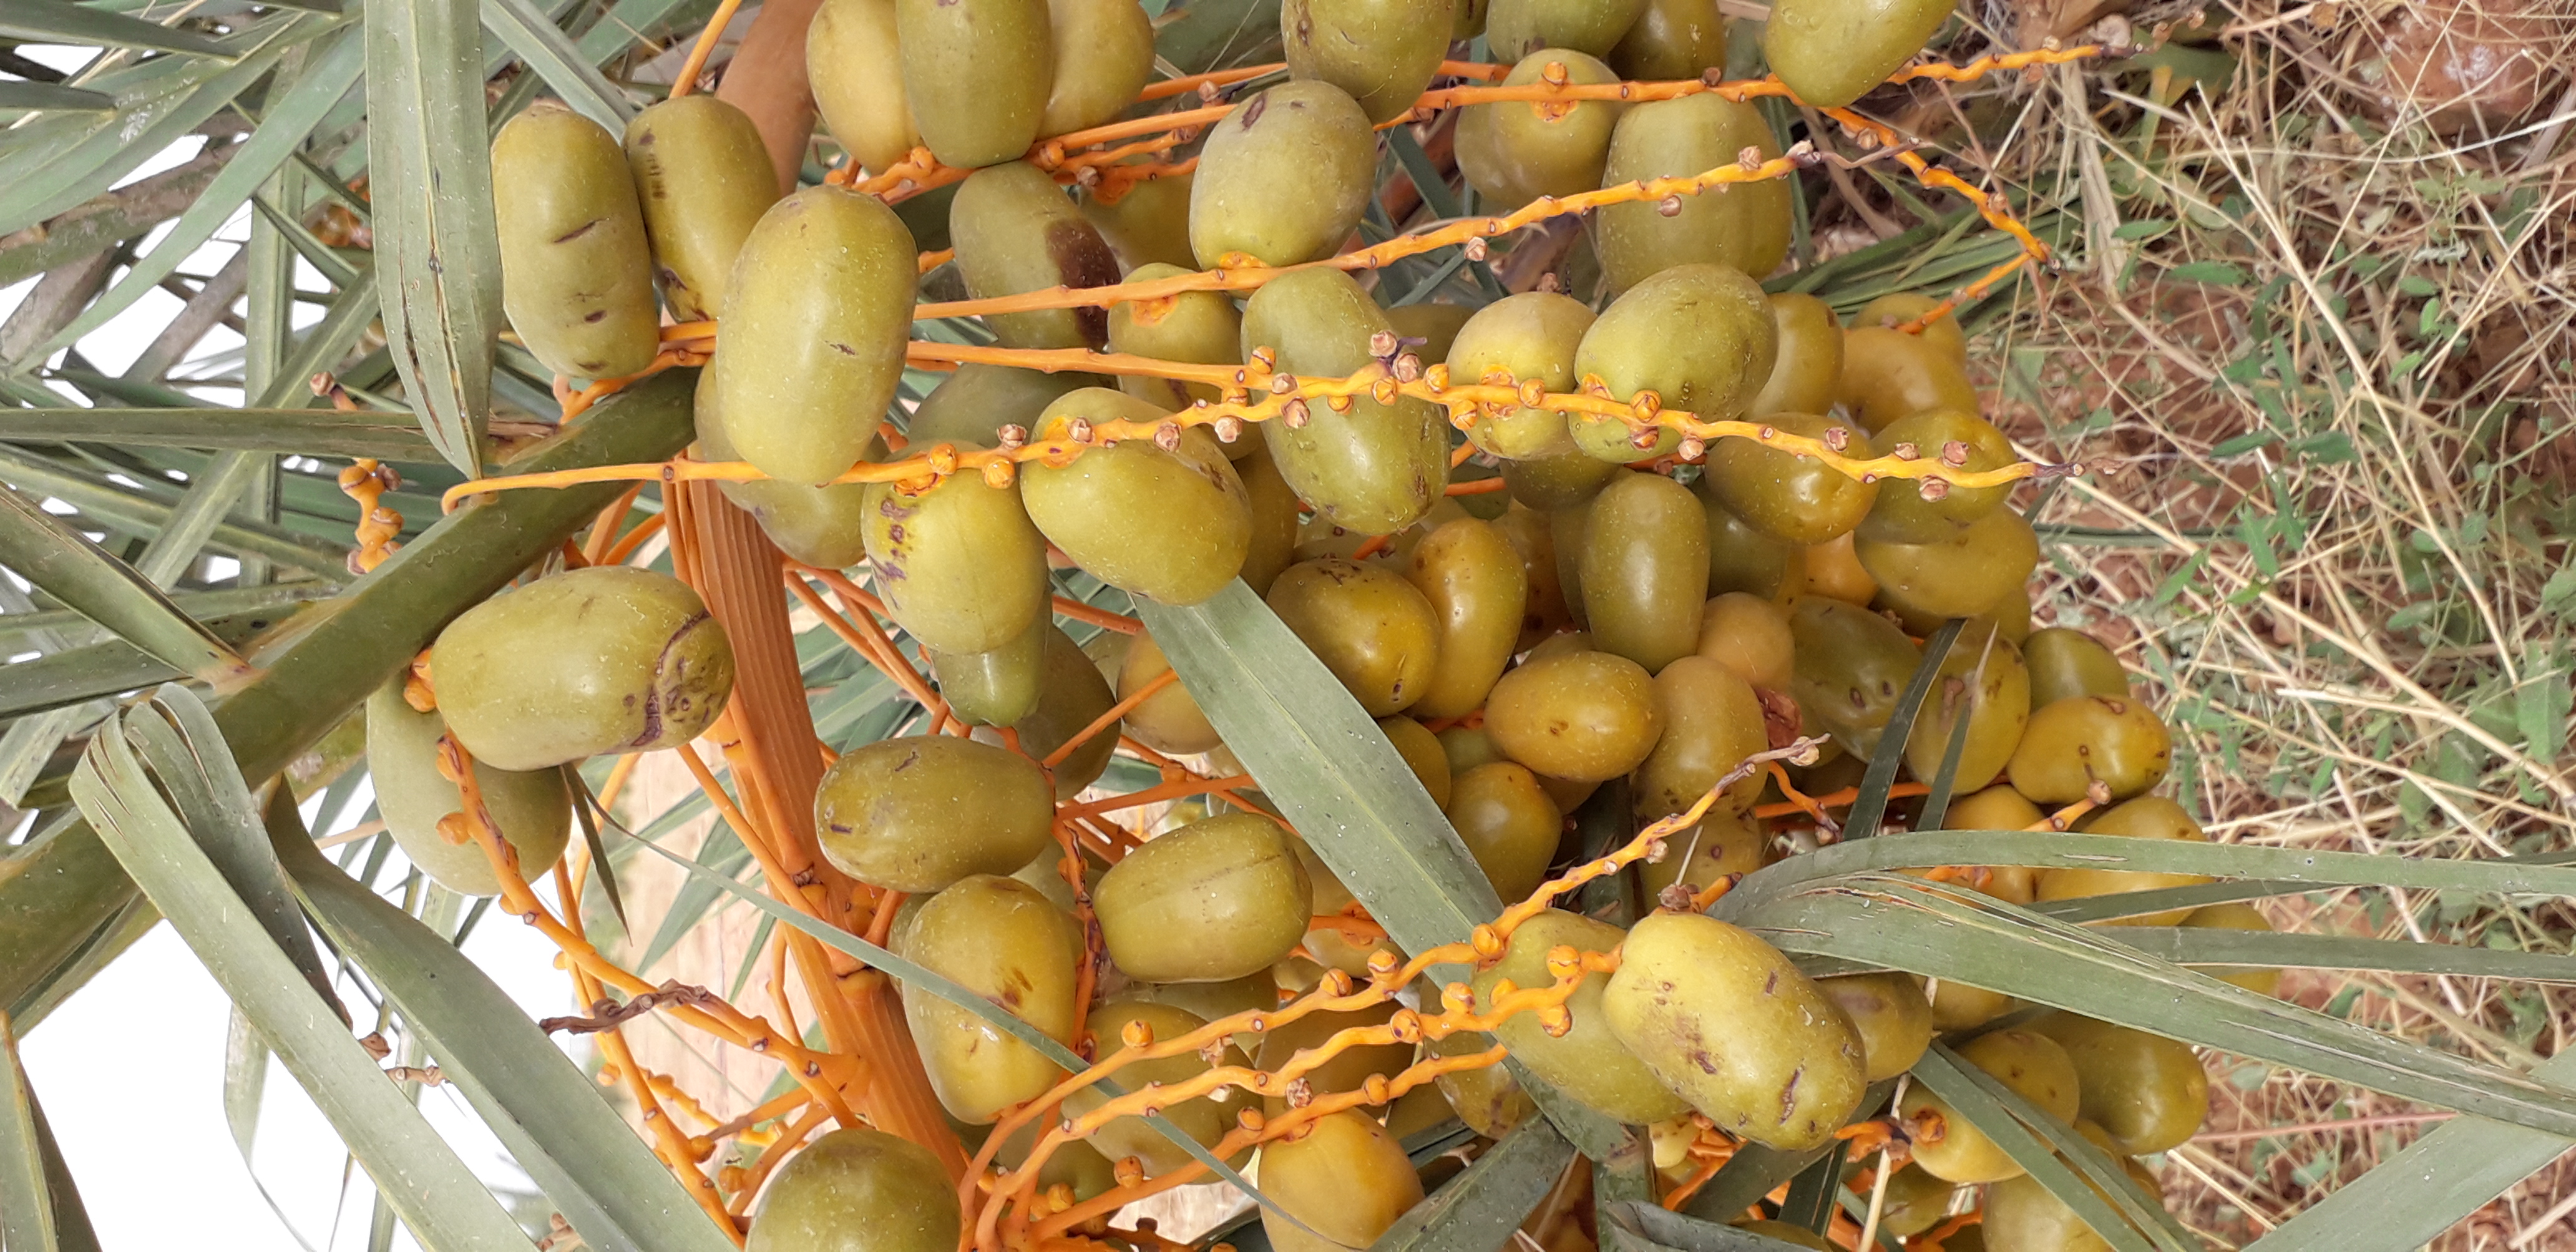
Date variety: Boufagous